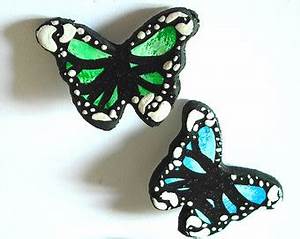
Label: farfalla